Marija Ugrica

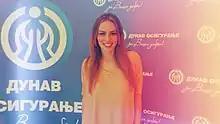
Marija at FeDemus 2012 blue carpet

The fourth year in a row, Marija sent one of her songs to FeDemus. As she was then 15 going on 16, she participated as the interval act. Her song, "Sve pesme poklanjam tebi," was originally composed as a strong pop ballad, but later on it was converted to strong pop/rock ballad with some computer instruments in its instrumental. The song was awarded for the best music and lyrics.